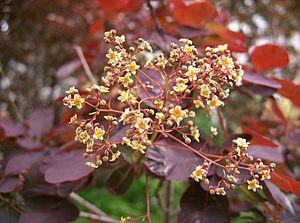
Cotinus coggygria, aussi appelé arbre à perruques, fustet ou barbe de Jupiter, est un arbuste de la famille des Anacardiaceae, originaire d'Eurasie.